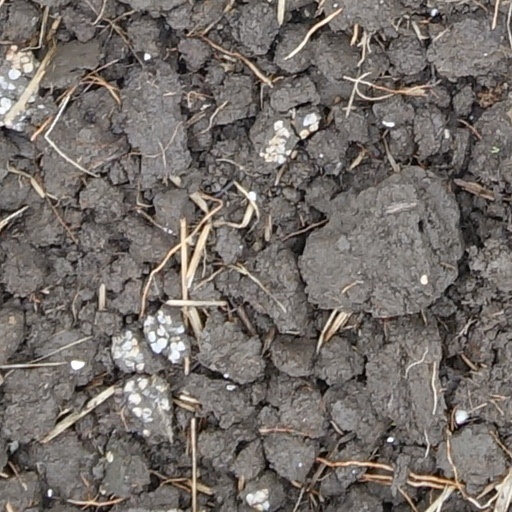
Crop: wheat